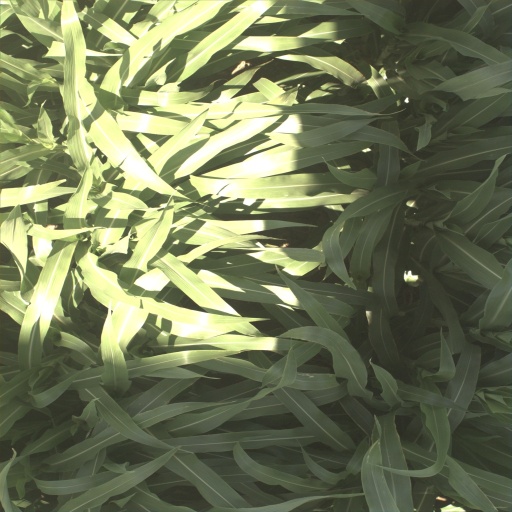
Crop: sorghum